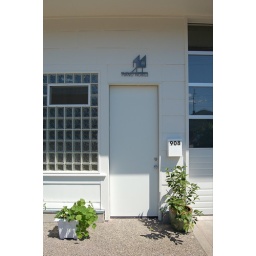
our new sign above the door